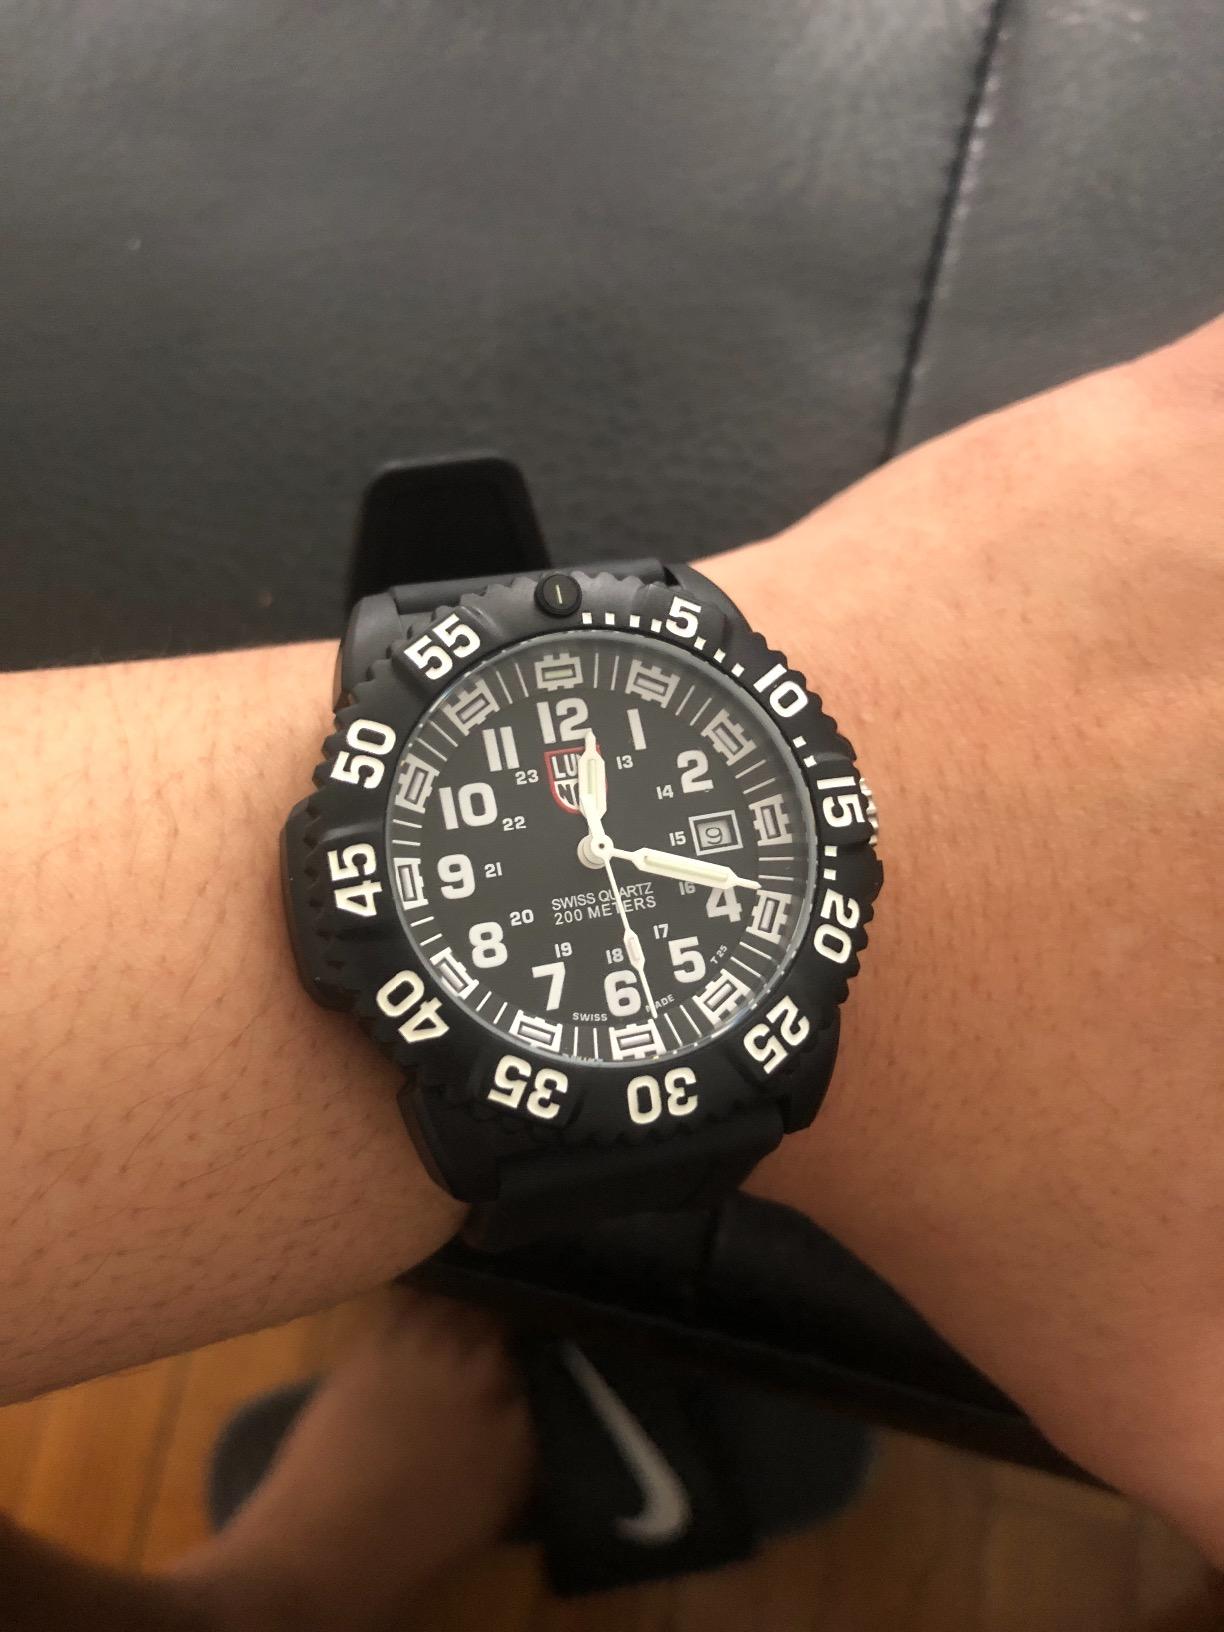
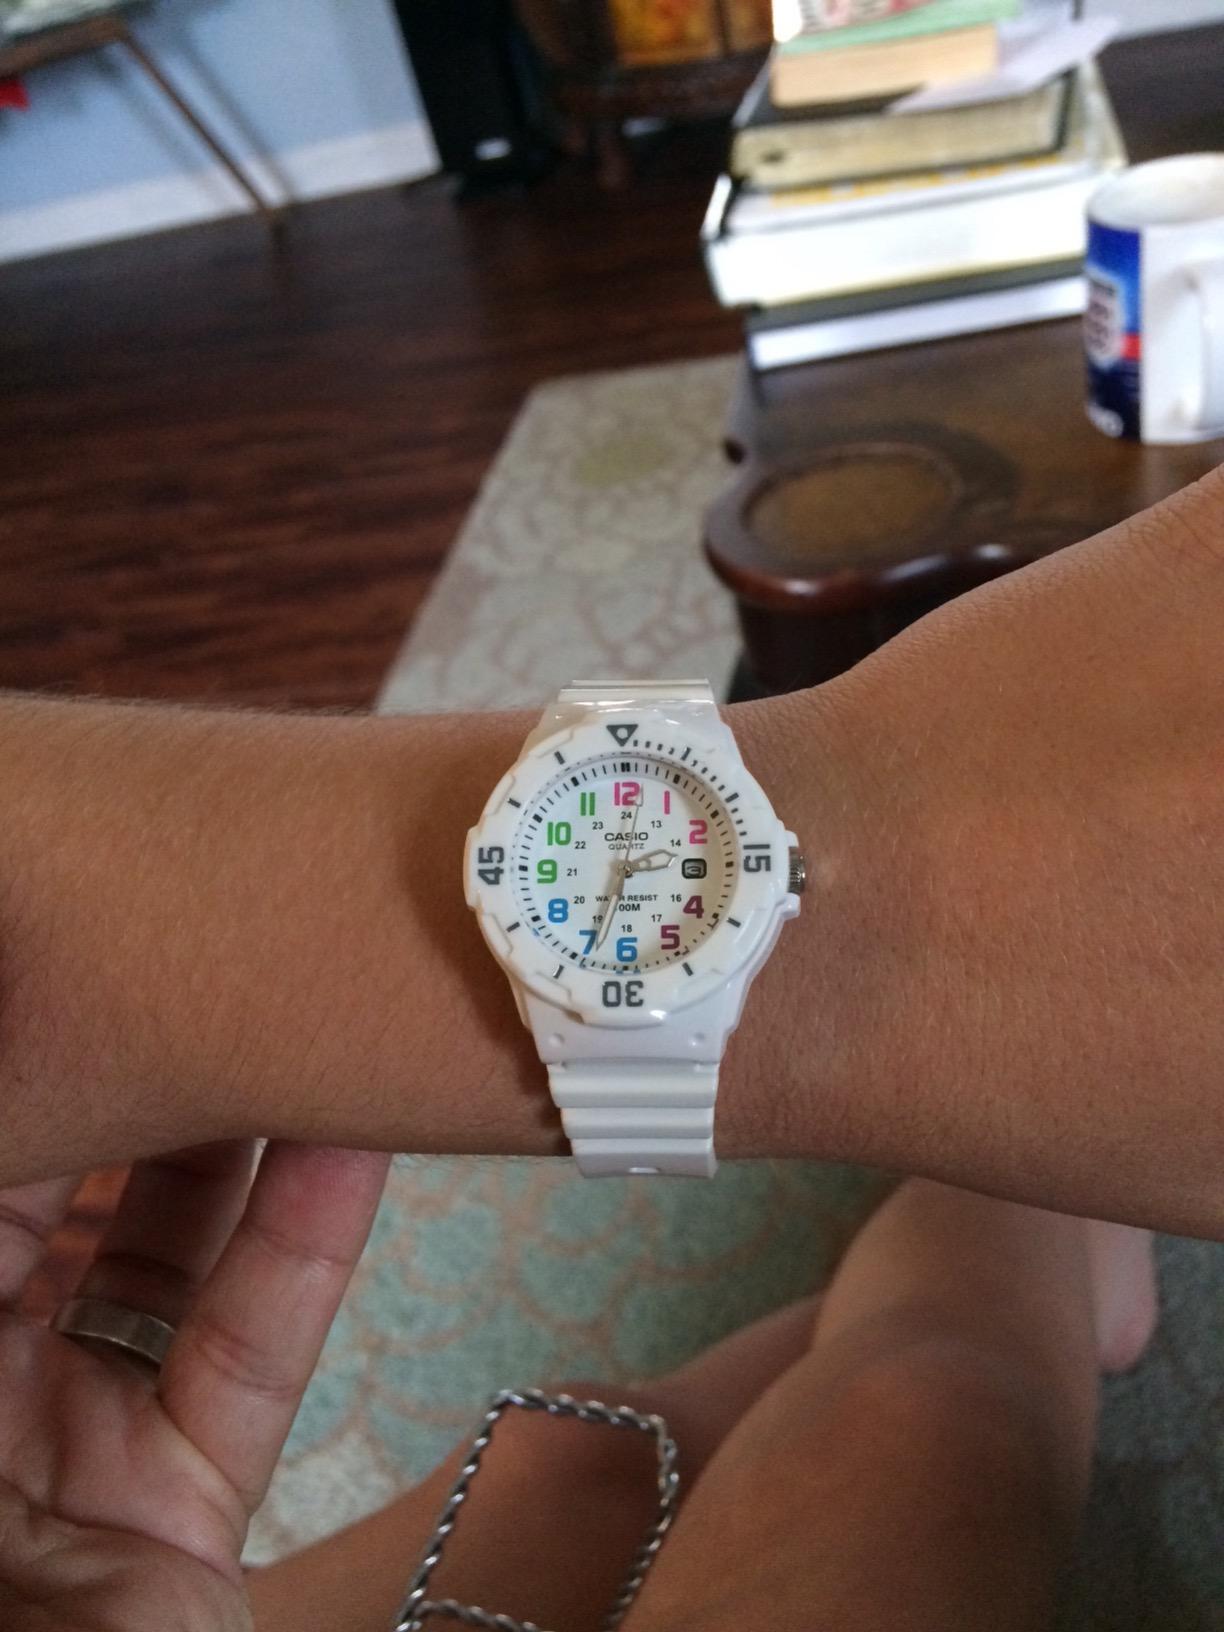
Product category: accessories_watch
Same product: no